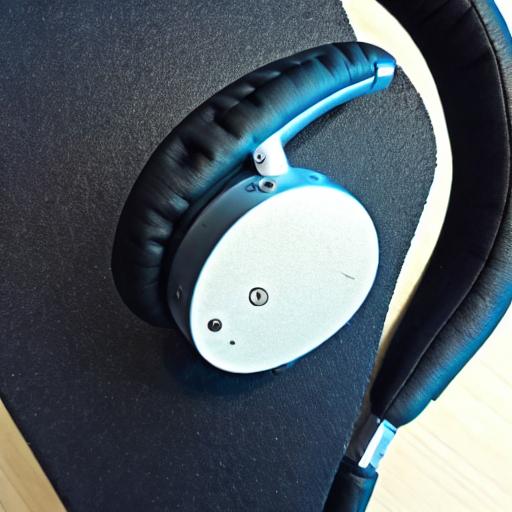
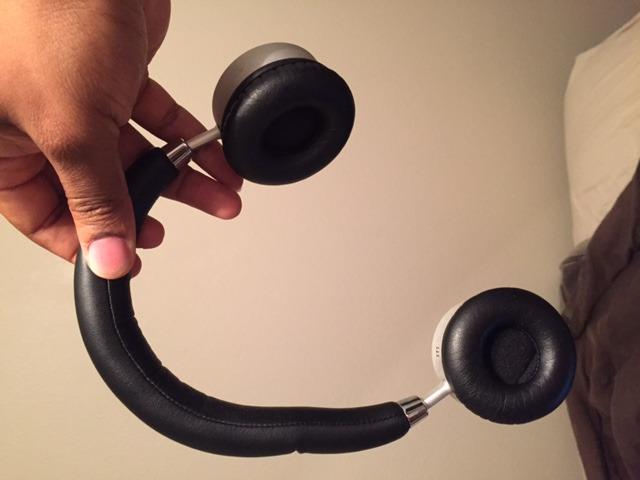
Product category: headphones
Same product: no